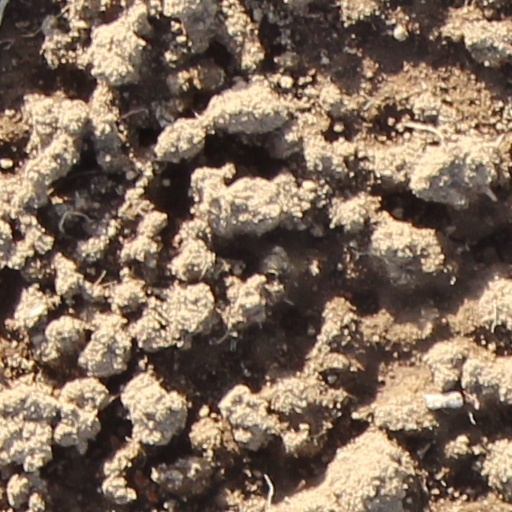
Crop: wheat